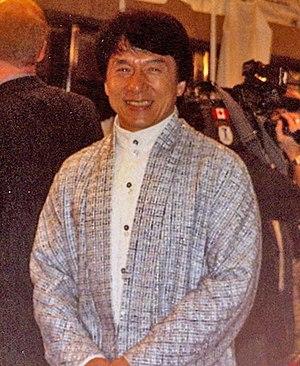
Jackie Chan, né Chan Kong-Sang le 7 avril 1954 à Hong Kong, est un acteur, chanteur, cascadeur, scénariste, réalisateur et producteur chinois.
La Rage du vainqueur ou en anglais Master with Cracked Fingers, est un film hongkongais de 1979 réalisé par Mu Zhu et avec Jackie Chan dans le rôle principal.